Anderson Bruford Wakeman Howe

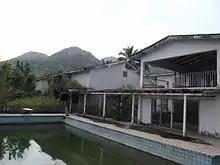
The remains of AIR Studios in Montserrat in 2013.

On his return trip from Hydra, Anderson met Howe in London who presented him with his musical ideas including the chorus of "Brother of Mine" and "Birthright". Five weeks were spent producing demo tracks at La Frette Studios in Paris. Anderson asked musician Milton McDonald to help with the project and play additional guitars. Bruford recalled meeting Anderson, Howe, Wakeman, and former Yes manager Brian Lane, at the airport in London. He said, "Oh, we're in trouble here. This obviously meant it was some sort of Yes project ... I thought I was just going to put some drums on a Jon Anderson solo record".